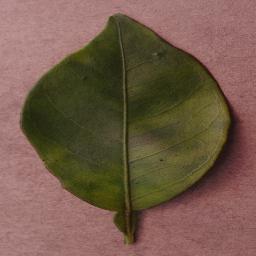
Label: Orange___Haunglongbing_(Citrus_greening)